Udaya Shumsher Rana

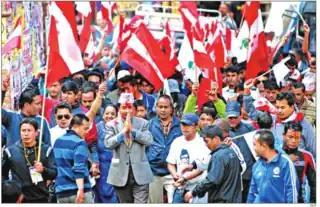
Udaya Rana with congress personal after winning election.

Upon returning to Nepal he devoted majority of his young days in grassroots politics. By 1998, he was already affiliated to Nepal Tarun Dal and was serving as the district president. While being a member of NTD, he fought his first Constitutional Assembly (CA) elections from Lalitpur Constituency No. 1 in 2008. He lost by a narrow margin of thousand votes. Unfazed by his early loss, he redeemed himself in the Second CA elections in 2013 by defeating by opponent by a little more than 8000 votes. His victory in 2013 started his legislative career. He is currently working as a Central Working Committee Member of Nepali congress. He was elected as the Central Working Committee Member with popular votes at 14th General Convention of the Nepali Congress.